Bhagawan Nityananda

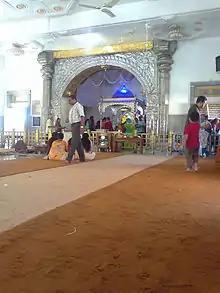
Guru Nityananda Samadhi

Even in childhood, Bhagawan Nityananda seemed to be in an unusually advanced spiritual state, which gave rise to the belief that he was born enlightened. He was eventually given the name Nityananda, which means, "always in bliss".